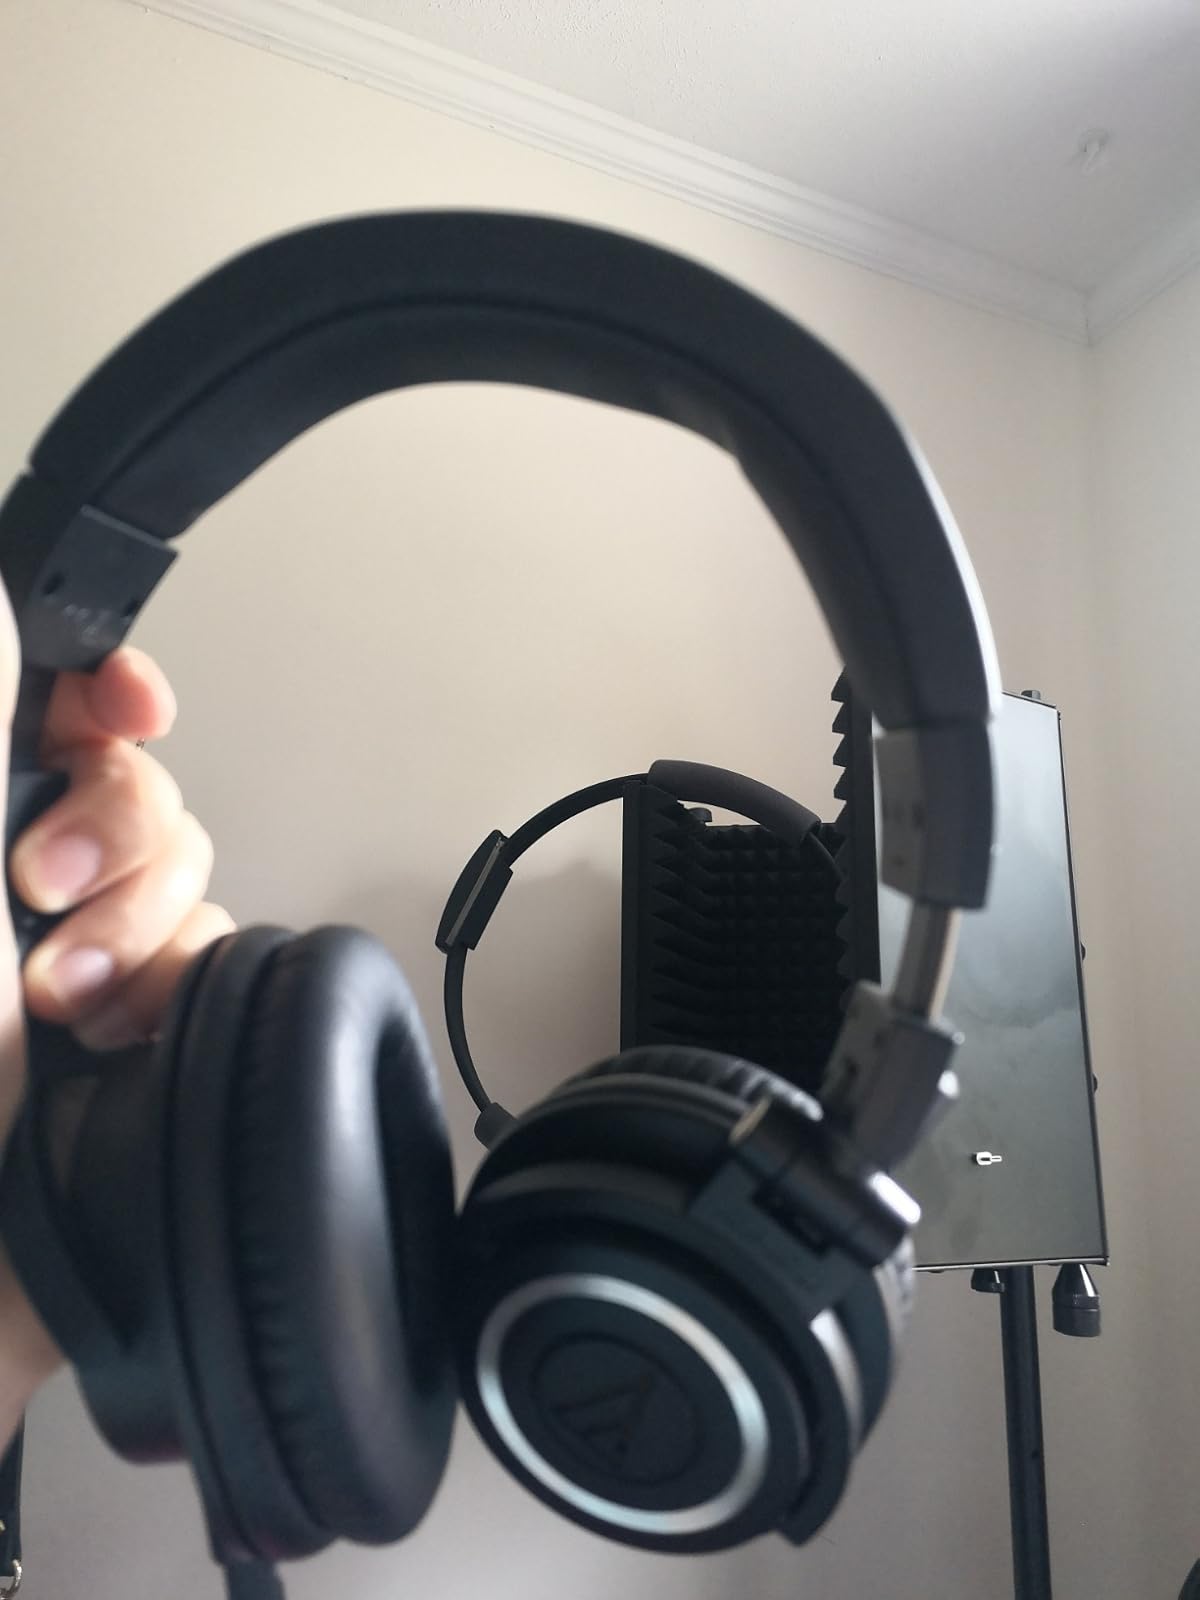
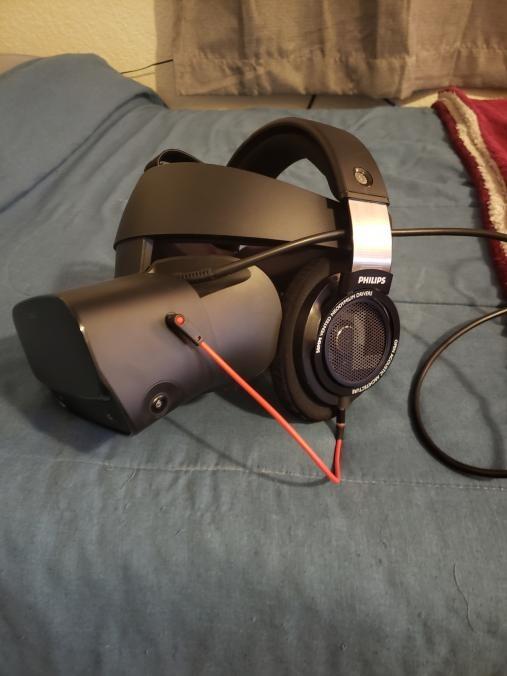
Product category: headphones
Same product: no